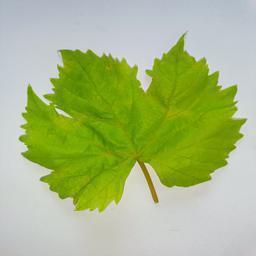
Label: Bacterial Leaf Spot